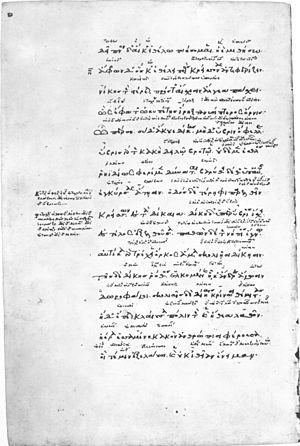
Manuel Moschopoulos est un philologue et grammairien byzantin, né probablement entre 1265 et 1275 et dont la dernière date connue est 1316. Il fut une figure importante de la culture byzantine sous la dynastie des Paléologues.